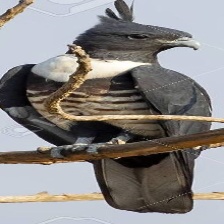
Species: BLACK BAZA
Scientific name: AVICEDA LEUPHOTES